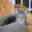
Label: cat